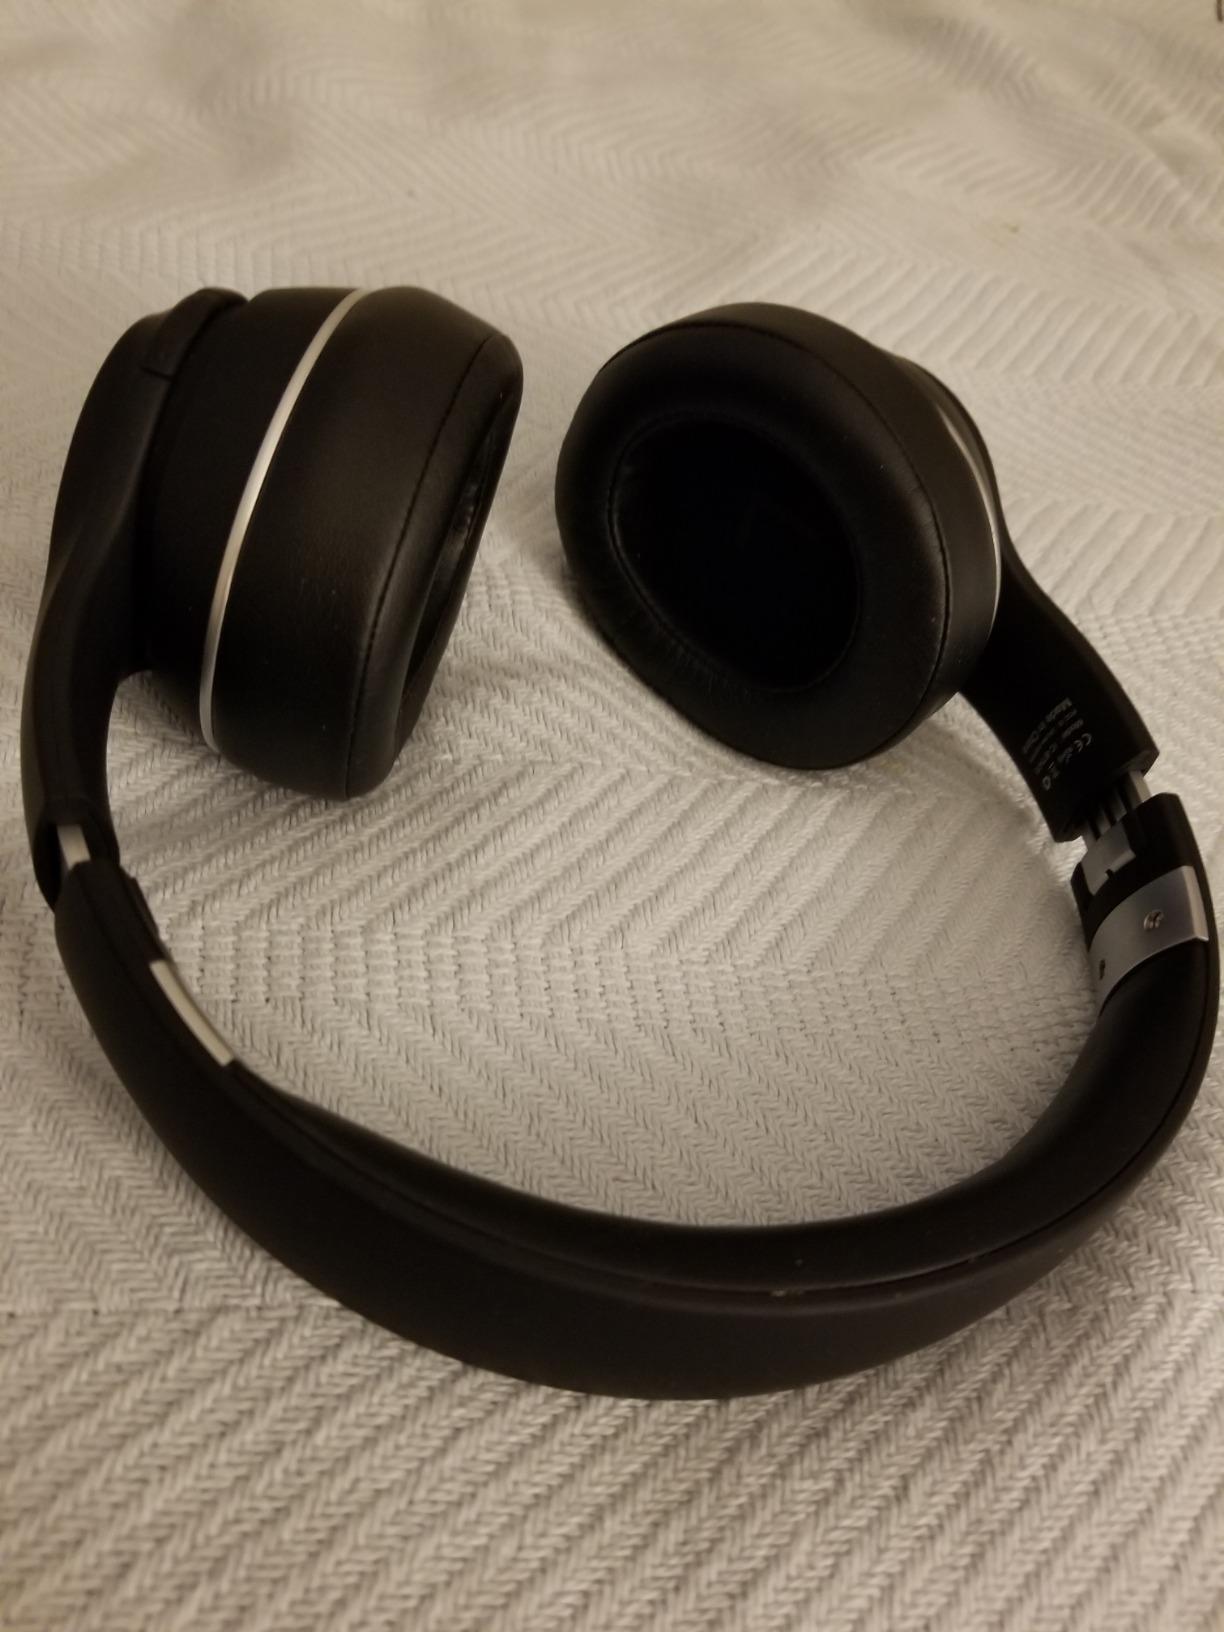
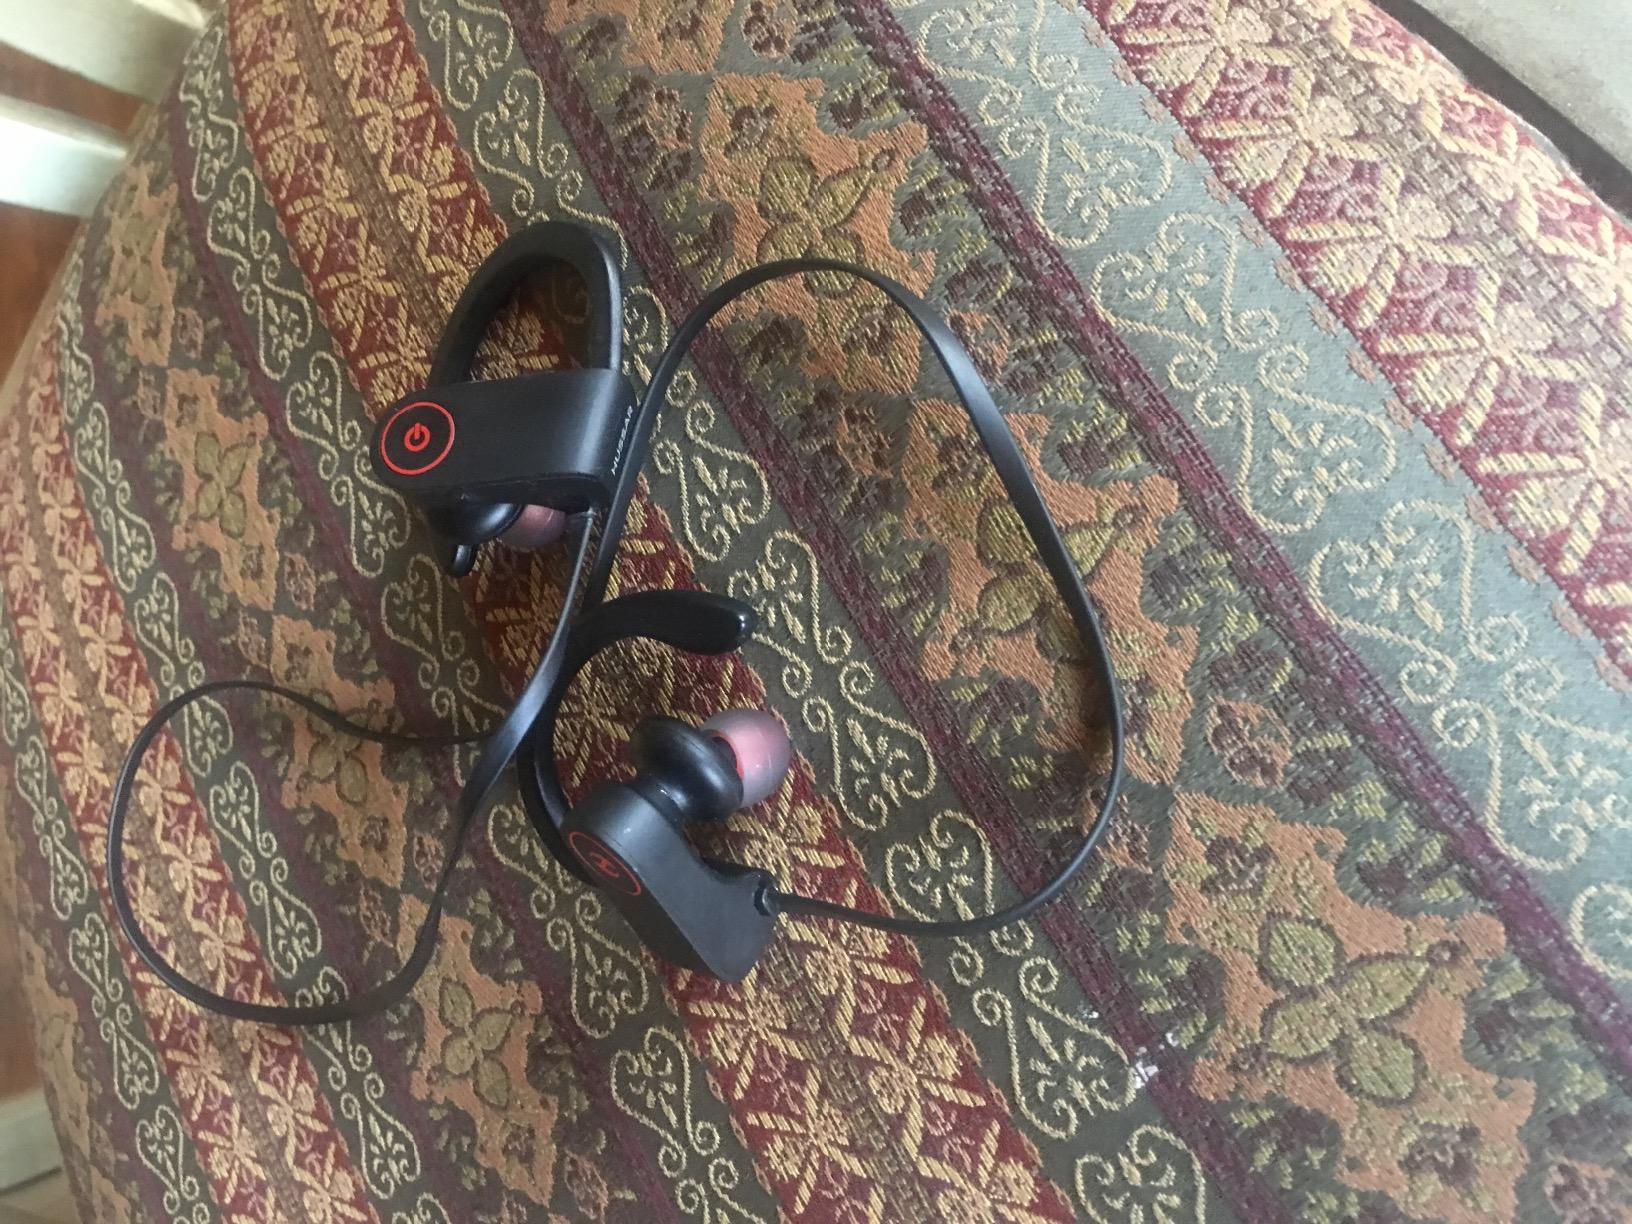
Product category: headphones
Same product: no